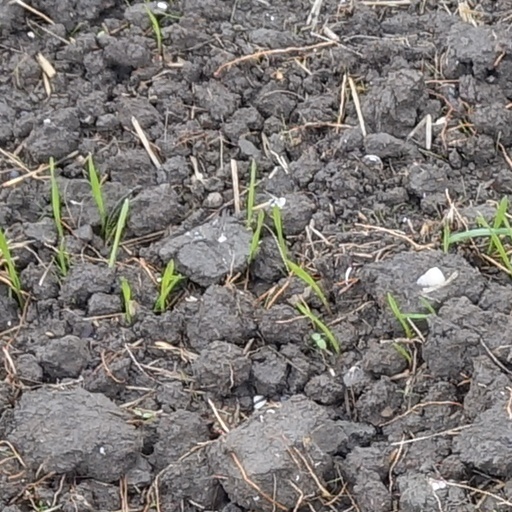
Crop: wheat